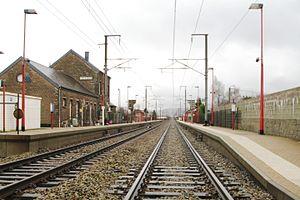
La gare d'Aubange (Belgique).
La gare d'Aubange est une gare ferroviaire belge de la ligne 165, d'Athus à Libramont, située sur le territoire de la commune d'Aubange, dans la province de Luxembourg en Région wallonne.